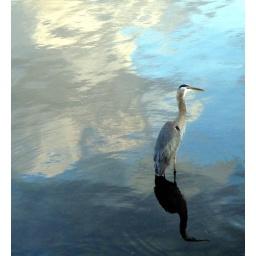
standing in the sky